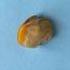
Maize quality: Bad